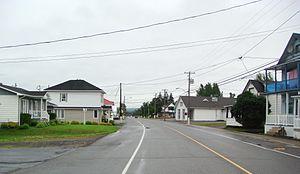
Rivière-Verte est un village canadien du comté de Madawaska, au nord-ouest du Nouveau-Brunswick.